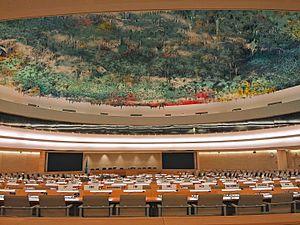
L'antisionisme désigne l'opposition au sionisme. Le terme est utilisé dans différents contextes et pour décrire différentes positions politiques caractérisées par de l'hostilité qui peut être : à l'État d'Israël, à sa création, à son caractère juif, à son territoire, à l'autodétermination du peuple juif, à une perception du mouvement sioniste ou à d'autres sujets comme le statut des territoires palestiniens. Au cours de l'histoire, le concept a fait partie de la réflexion politique juive, puis il a été repris dans le monde arabe, par le nationalisme palestinien, par l'URSS et plus récemment dans la rhétorique anti-israélienne. Des liens entre l'antisionisme et l'antisémitisme sont soulevés.